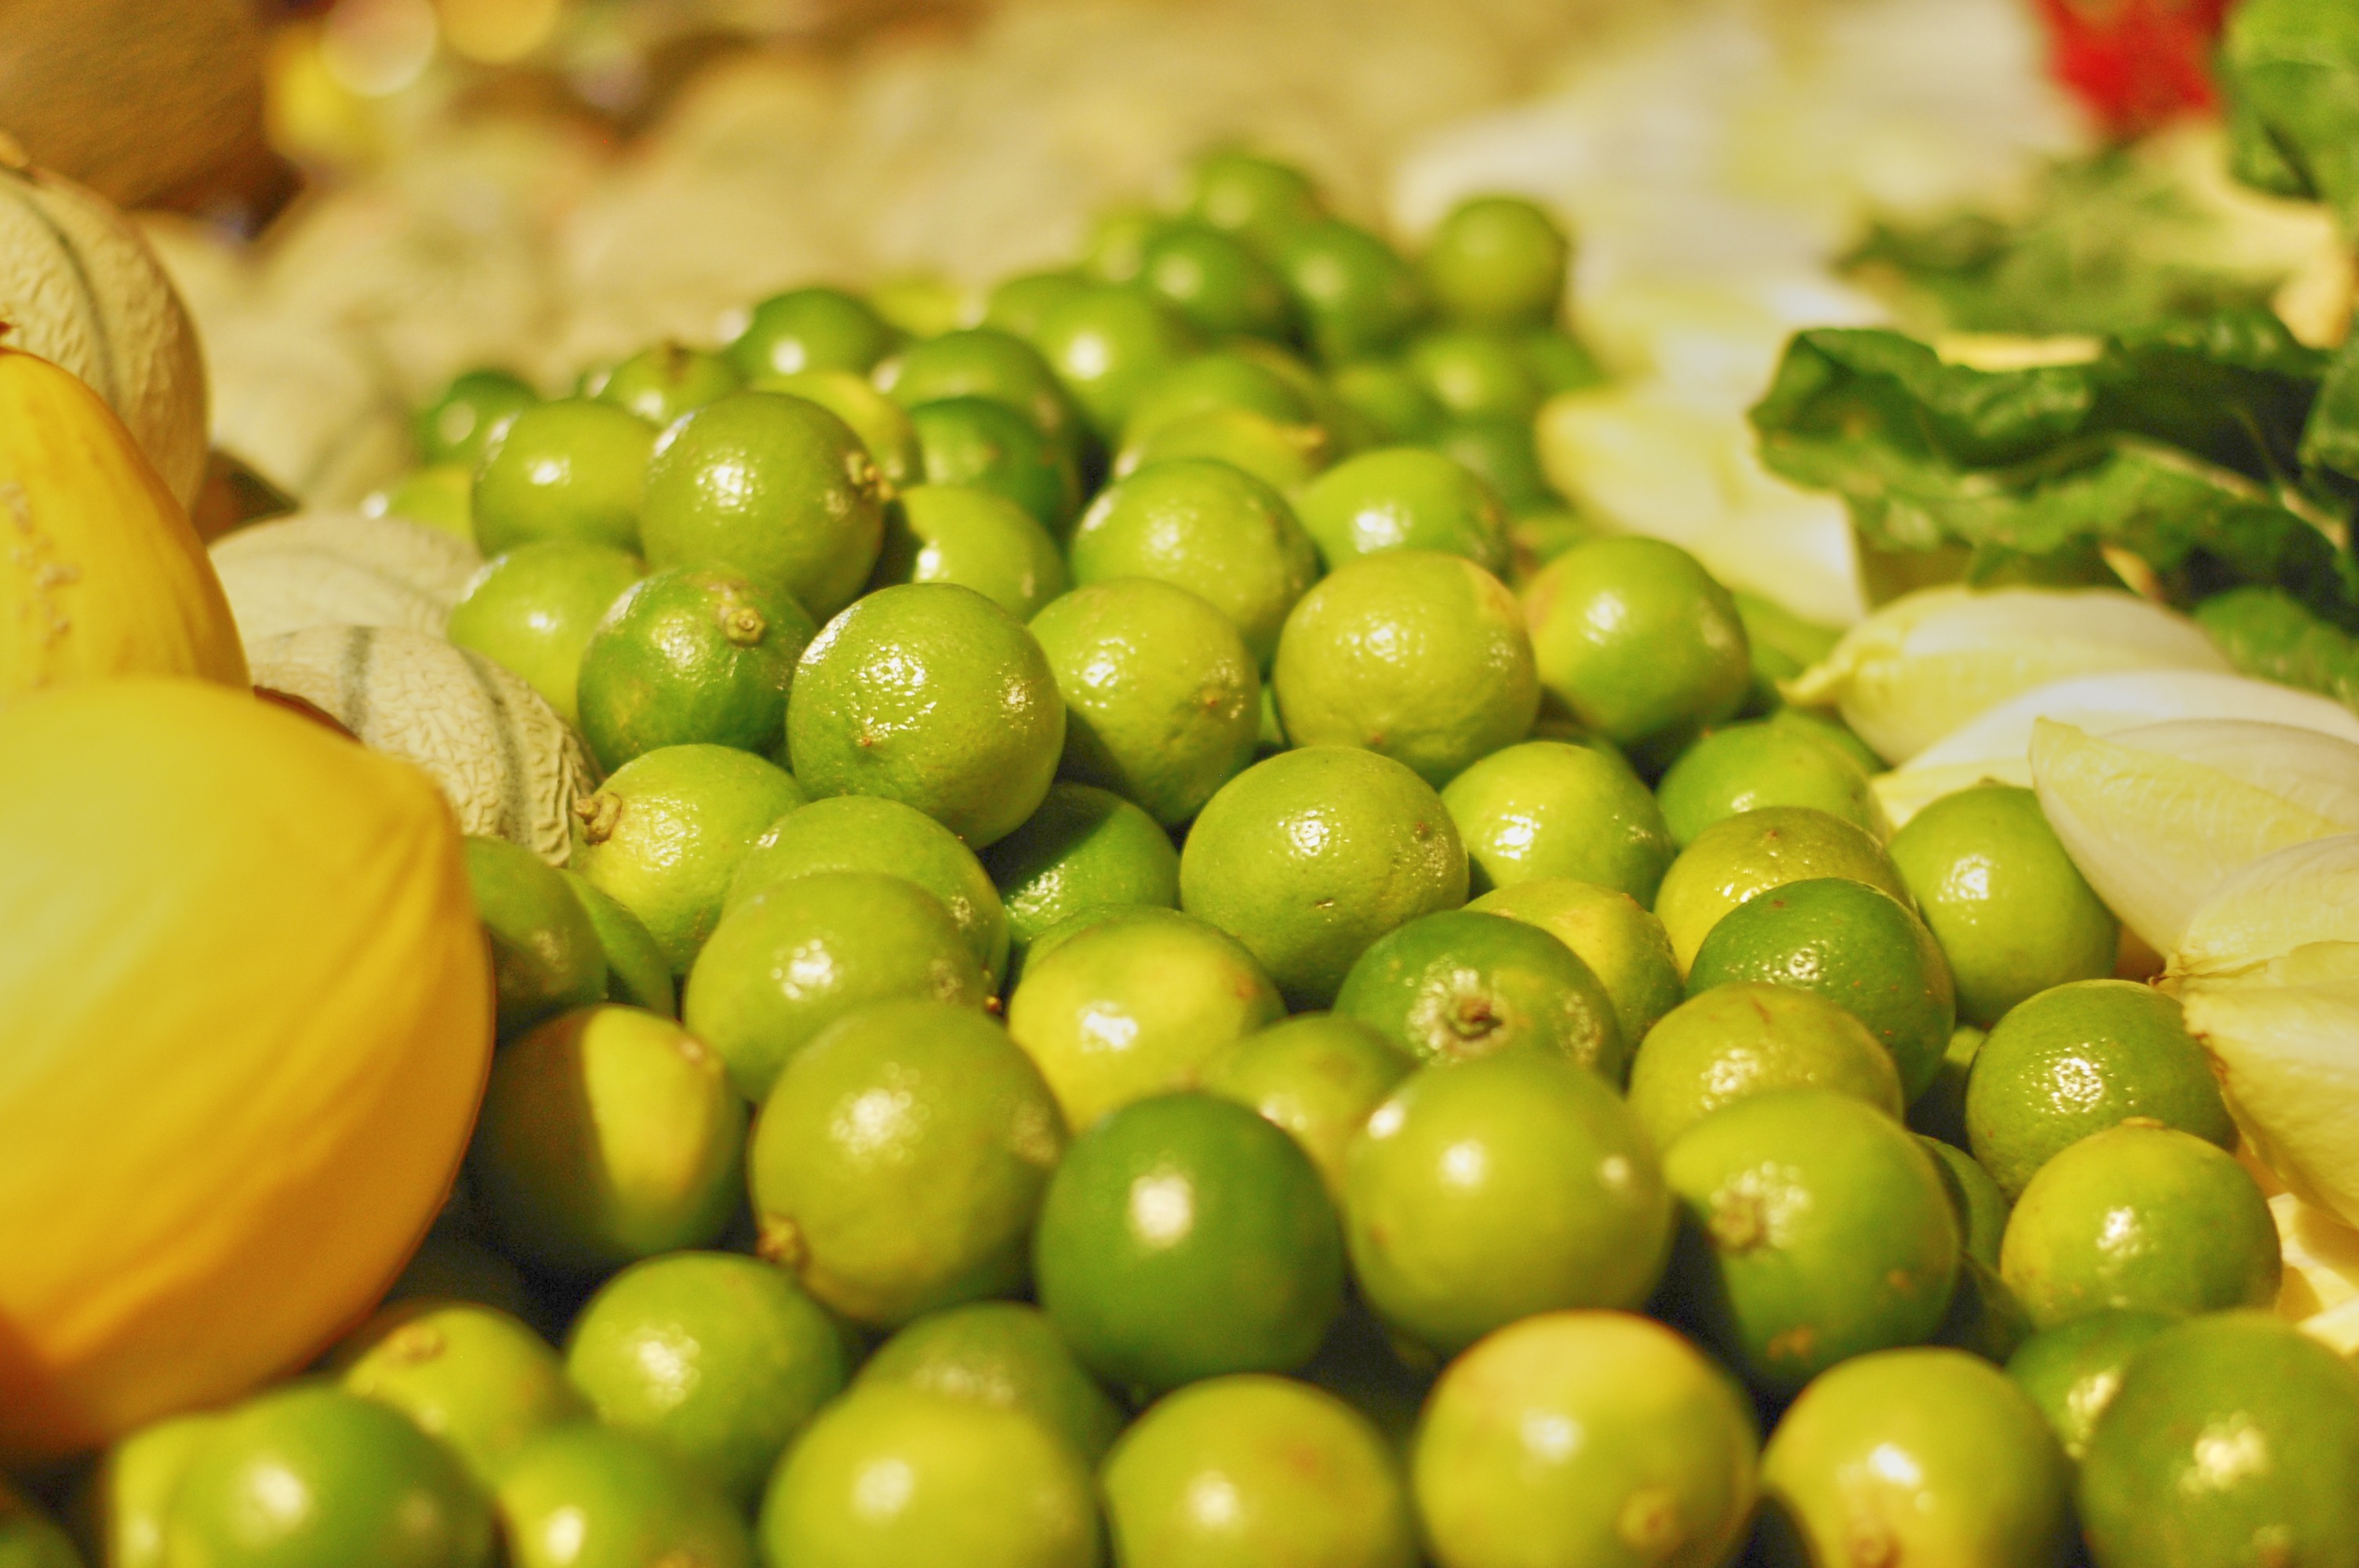
plant, fruit, shop, food, green, produce, vegetable, color, market, still life, lime, limes, greengrocers, citrus, melon, flowering plant, land plant